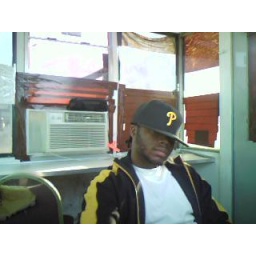
Tony in black yellow P hat 1.jpg